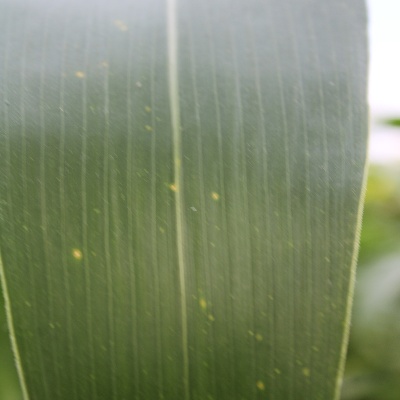
Crop: Maize
Condition: leaf spot